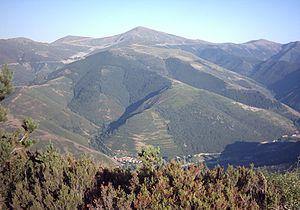
Le mont San Lorenzo, avec 2 271 m d'altitude, est la plus haute montagne de La Rioja (Espagne) et la deuxième du Système ibérique après le Moncayo. Il appartient à la Sierra de la Demanda.
Le massif de la Demanda ou d'Arandio est un espace naturel protégé appartenant à la Cordillère ibérique, dans les limites des provinces de Burgos, La Rioja et Soria.